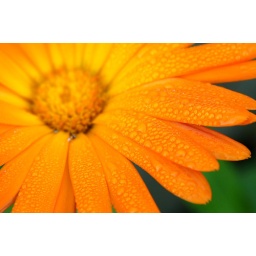
Found this flower in my Mother's garden, during a previous visit. The grass was soaked with the mornings dew.mic.mac